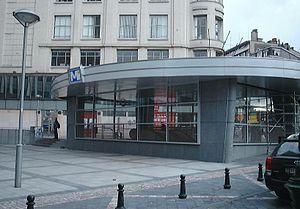
Entrée de la station «Porte de Namur» du métro de Bruxelles
La station de métro Porte de Namur est une station du métro de Bruxelles qui se trouve en dessous de la place sur la petite ceinture dans le centre de Bruxelles. Mais, cependant, la porte de la ville qui se trouvait là a disparu depuis longtemps. La station souterraine est desservie par les lignes et mais qui a fait partie dans les années 1970 d'une ligne de prémétro. À la fin des années 1980, la ligne de prémétro a été transformée en un vrai métro et a été inaugurée le 2 octobre 1988.
Le métro de Bruxelles est un moyen de transport en commun rapide desservant une grande partie de la région de Bruxelles-Capitale en Belgique. Il consiste en quatre lignes de métro lourd en site propre, les lignes 1, 2, 5 et 6, totalisant 39,9 de kilomètres de voies, dont 37,5 km souterraines. Le réseau prémétro consiste en trois lignes de trams partiellement souterraines qui offrent, sur la majeure partie de leurs parcours, un service comparable à celui du métro. Le métro possède cinquante-neuf stations de métro lourd, quinze de prémétro, sept ayant une correspondance avec une autre ligne. Avec 39,9 km, il est classé 92ᵉ du monde en longueur.